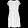
Label: Dress